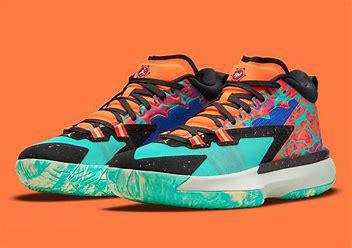
Brand: Jordan
Model: Zion 3